World Peace Party

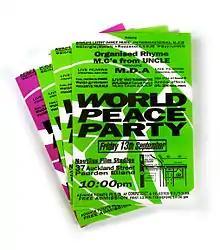
World Peace Party flyer 1991

The World Peace Party was a warehouse rave held in South Africa on Friday, 13 September 1991. It is considered to be the first warehouse rave in Africa.